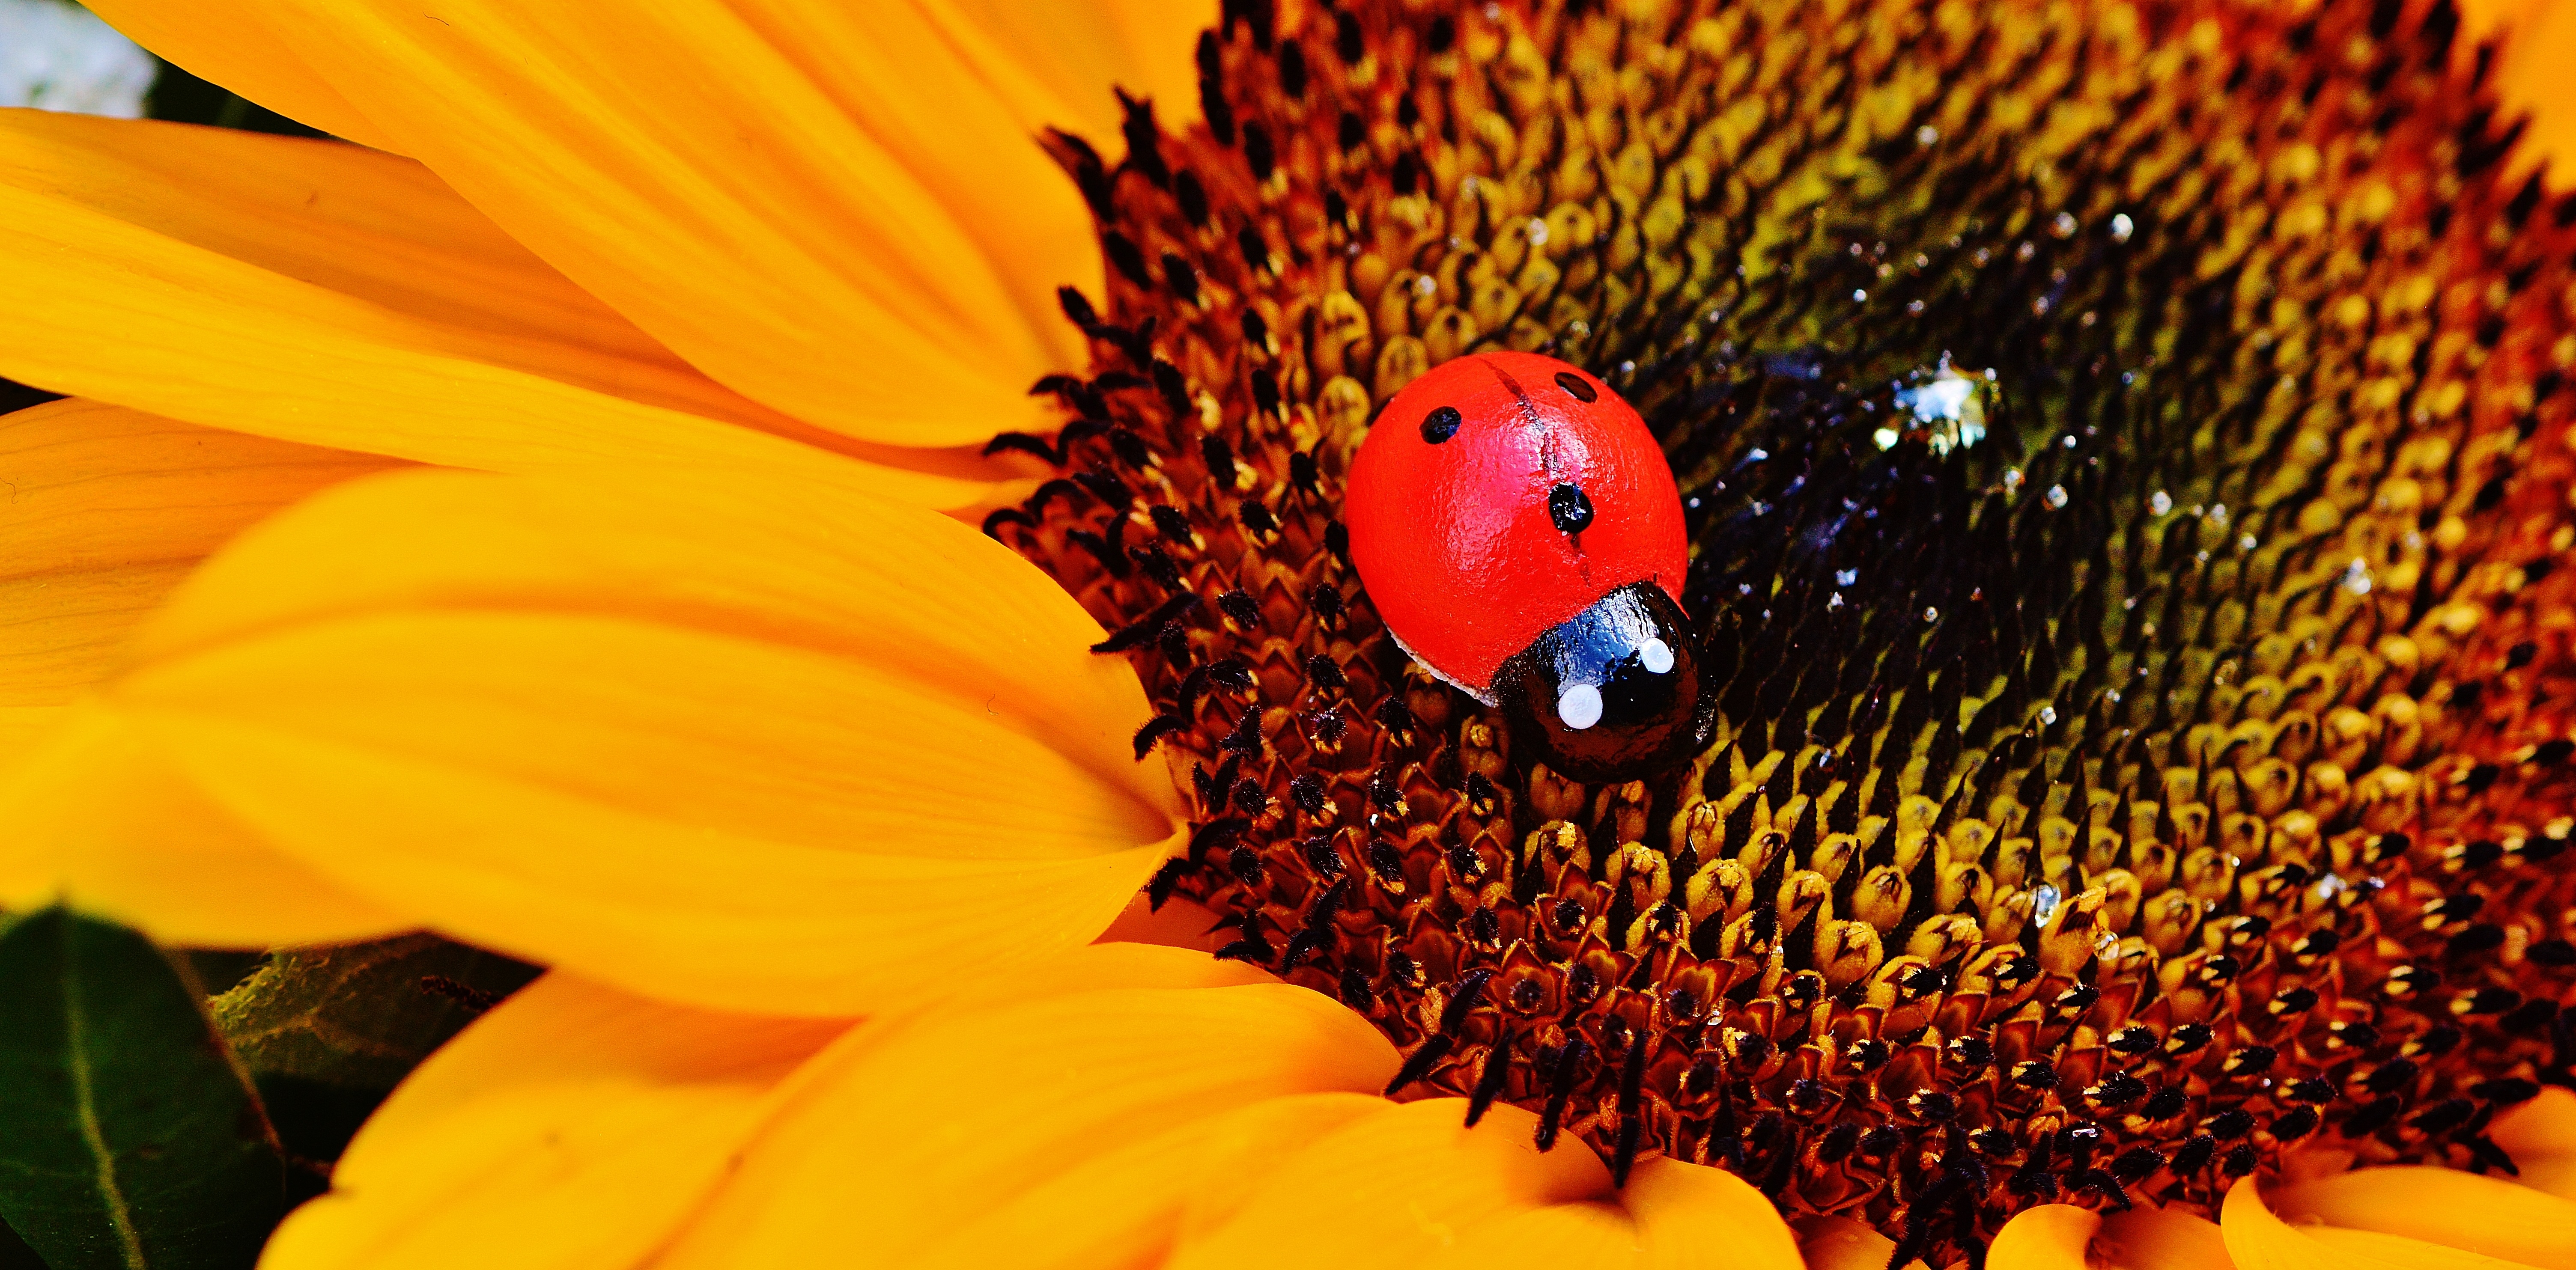
plant, photography, flower, petal, summer, bouquet, pollen, insect, autumn, botany, yellow, flora, sunflower, flowers, close up, sun flower, nectar, macro photography, flowering plant, daisy family, sunflower seed, land plant